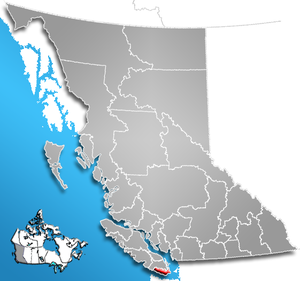
Le District régional de la Capitale en Colombie-Britannique est situé dans le sud de l'Ile de Vancouver et les Iles Gulf du sud. Le District régional de Cowichan Valley le ceinture au nord. Le siège du district est situé à Victoria.